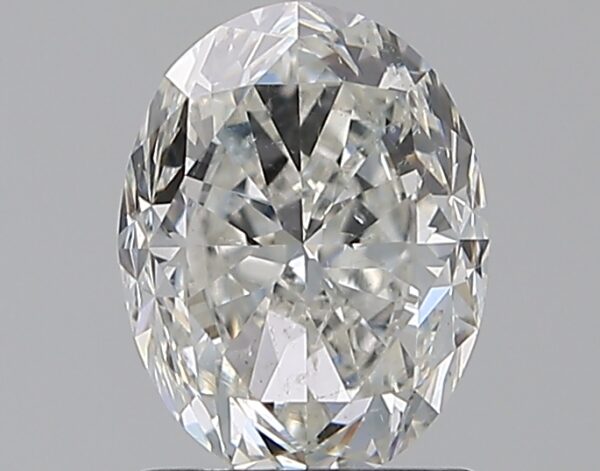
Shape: oval
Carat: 1.51
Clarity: SI2
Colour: H
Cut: FG
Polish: EX
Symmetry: EX
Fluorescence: N
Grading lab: GIA
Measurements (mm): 7.9 x 6.06 x 4.32